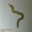
Label: worm